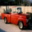
Label: pickup_truck